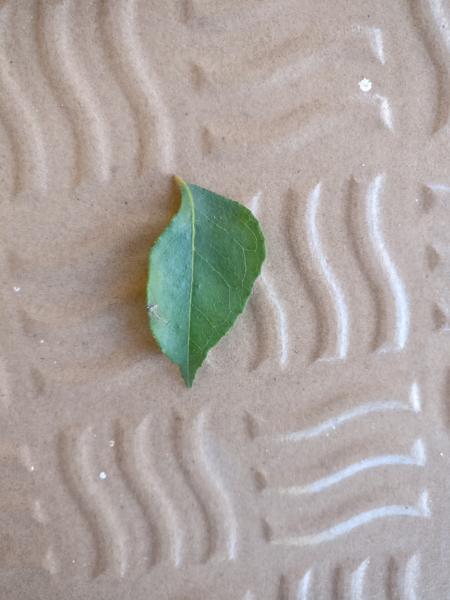
Plant: Curry